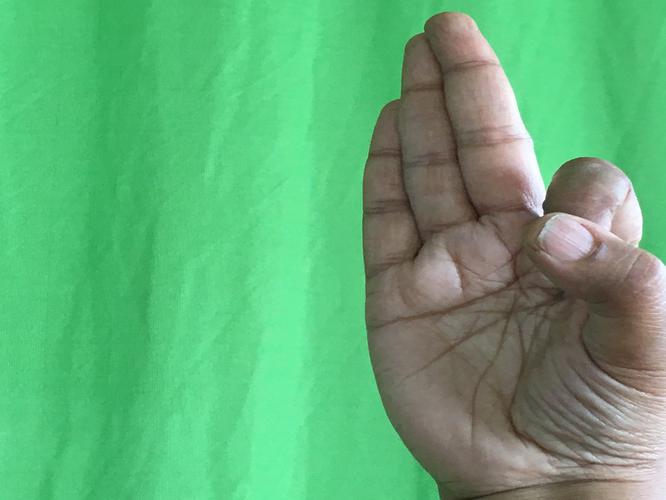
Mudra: Aralam
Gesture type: single_hand